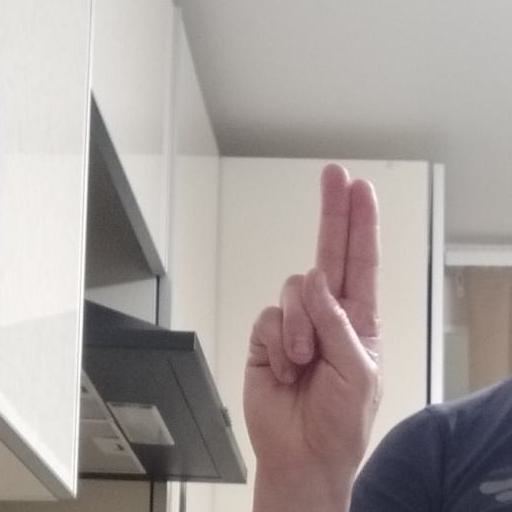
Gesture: two_up